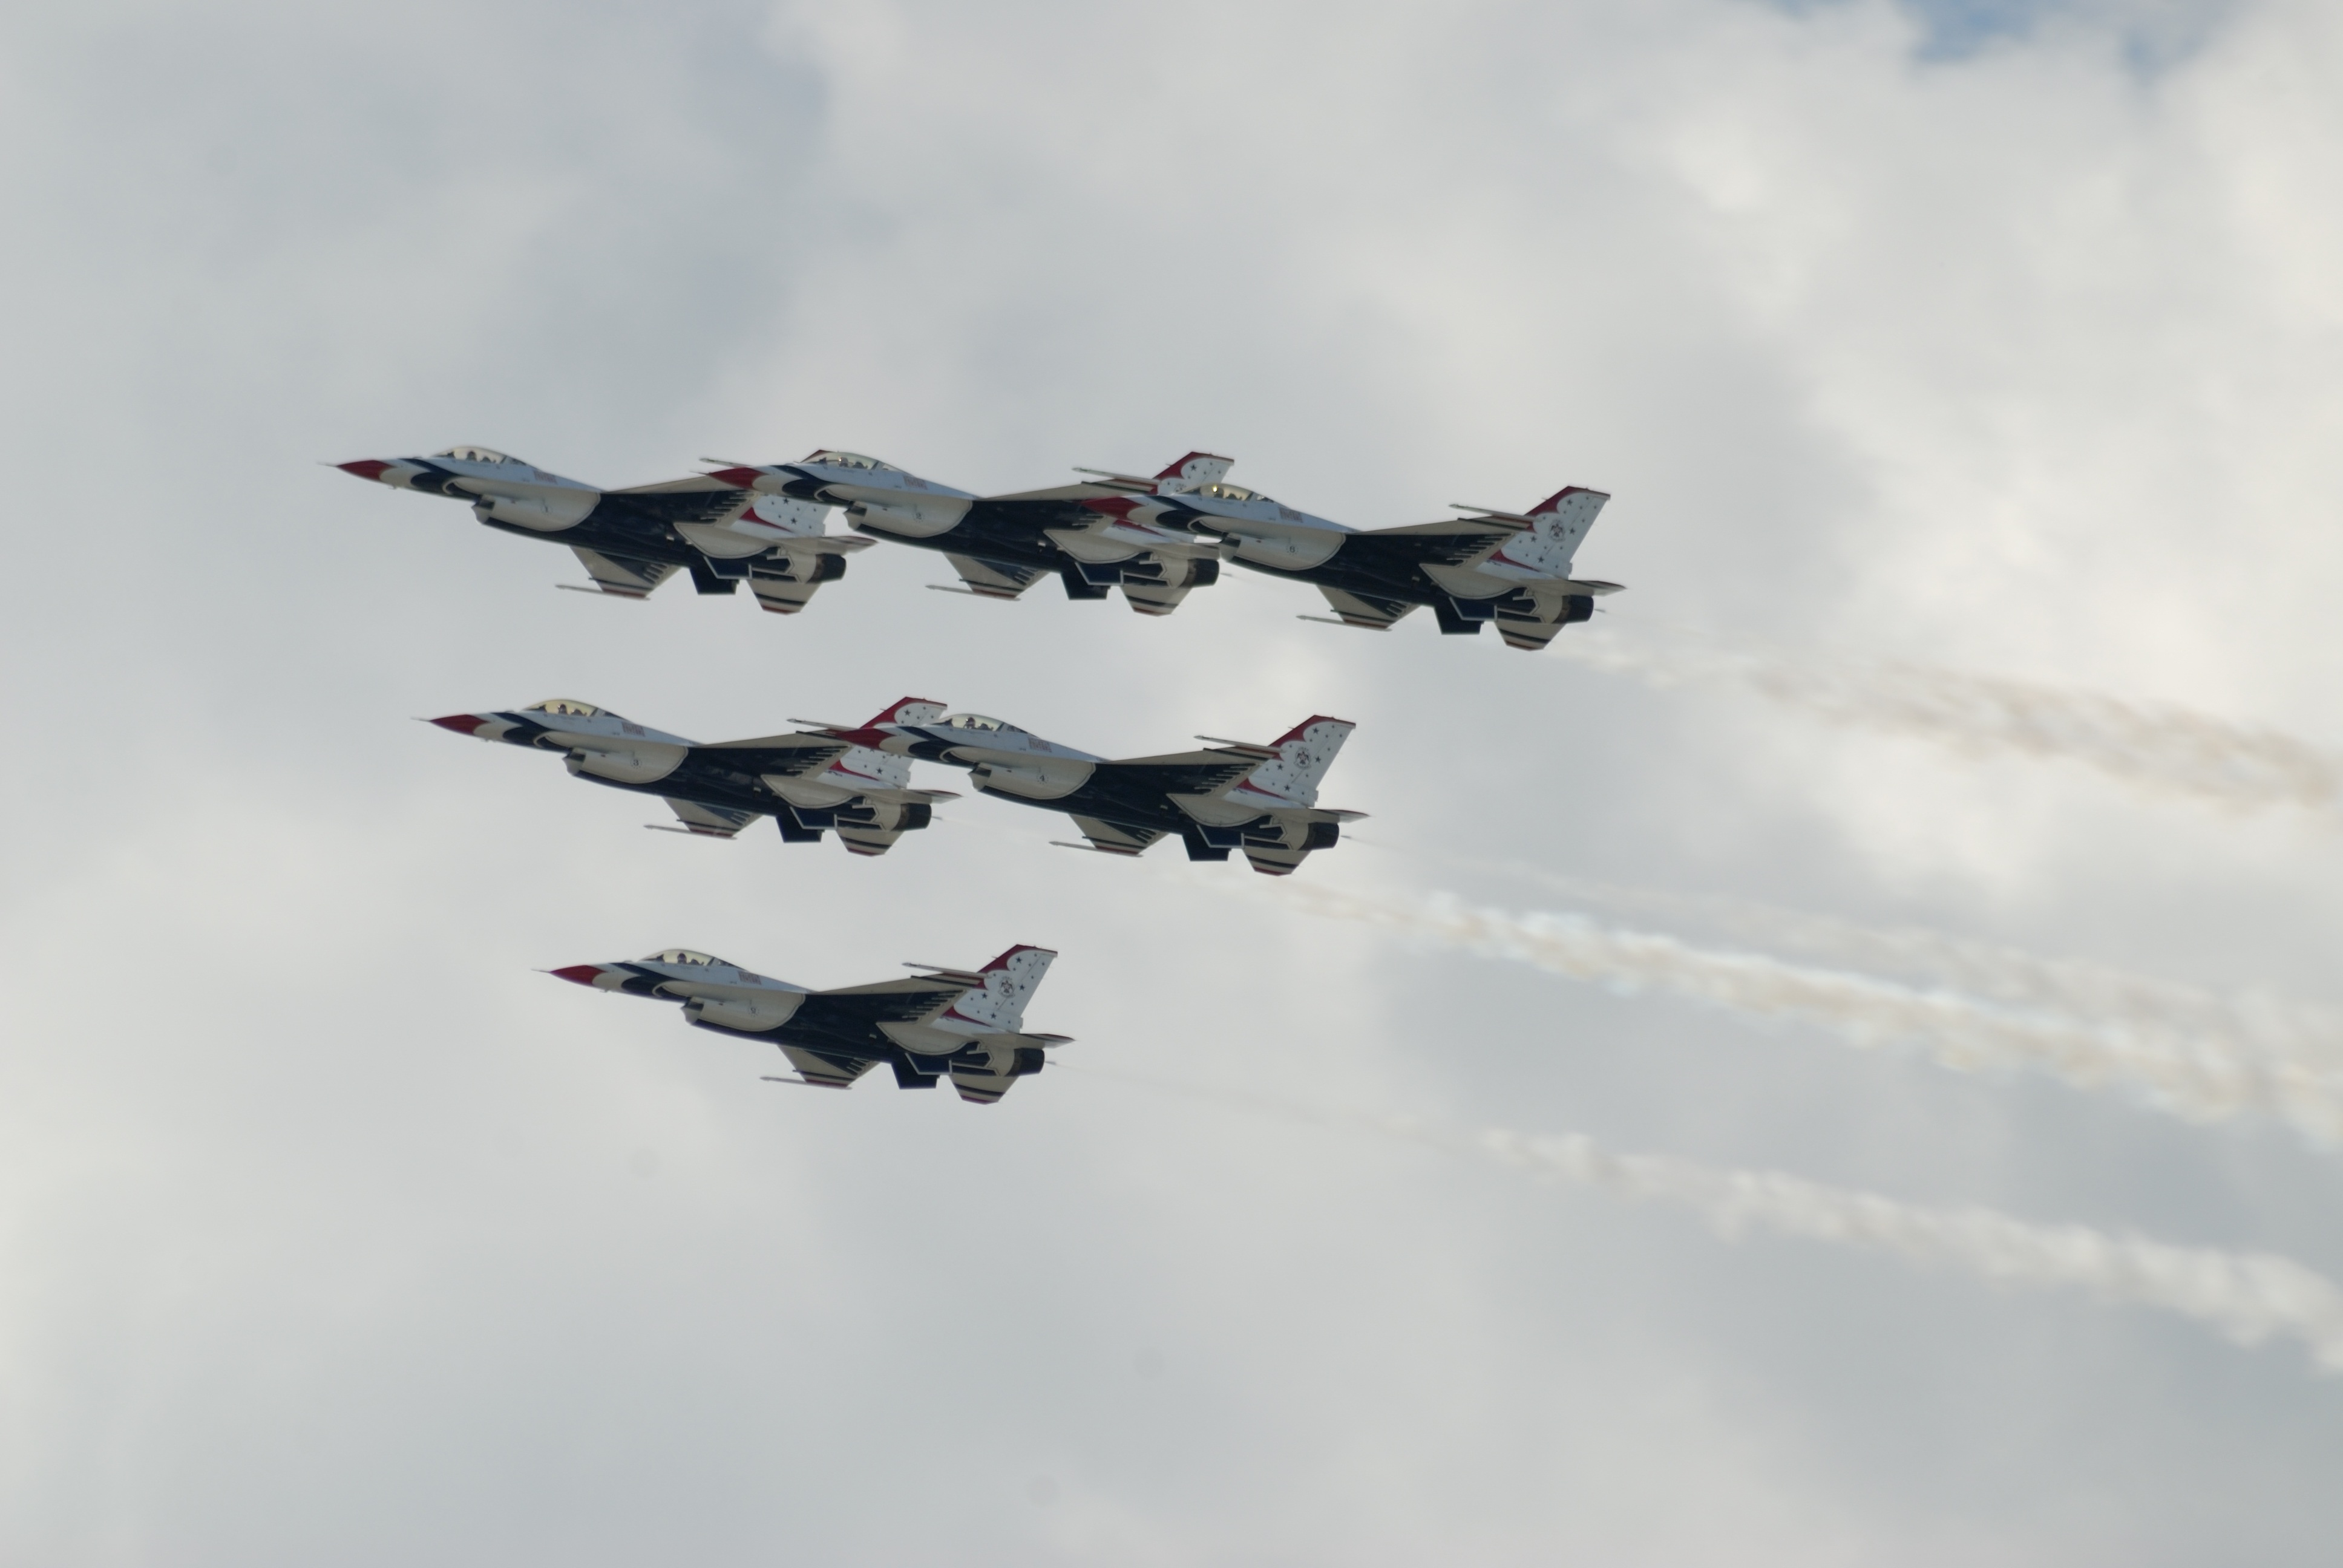
wing, sky, airplane, aircraft, formation, vehicle, aviation, show, america, blue, speed, aerial, weapon, perform, pilot, patriot, performance, elite, event, fast, airshow, fighter, jets, squadron, air show, air force, jet aircraft, aerobatics, f 16, fighter aircraft, thunder birds, maneuver, military aircraft, atmosphere of earth